Pareto chart

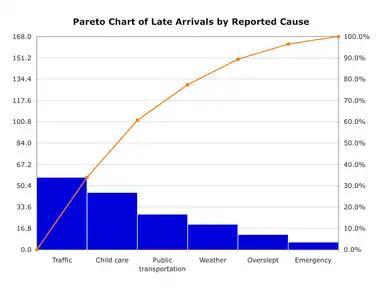

A Pareto chart is a type of chart that contains both bars and a line graph, where individual values are represented in descending order by bars, and the cumulative total is represented by the line. The chart is named for the Pareto principle, which, in turn, derives its name from Vilfredo Pareto, a noted Italian economist.